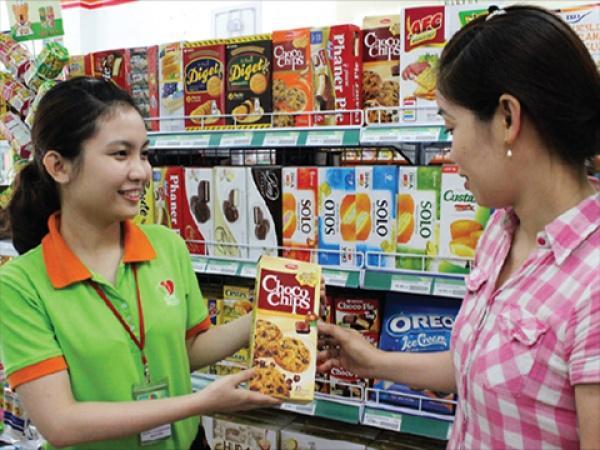
người phụ nữ mặc áo xanh lá đang đưa hộp bánh cho khách hàng